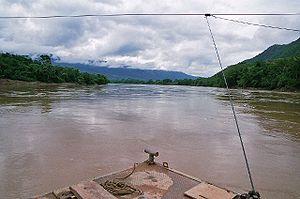
Le Río Huallaga est une rivière du Pérou qui naît dans les Andes et un affluent du Río Marañon.